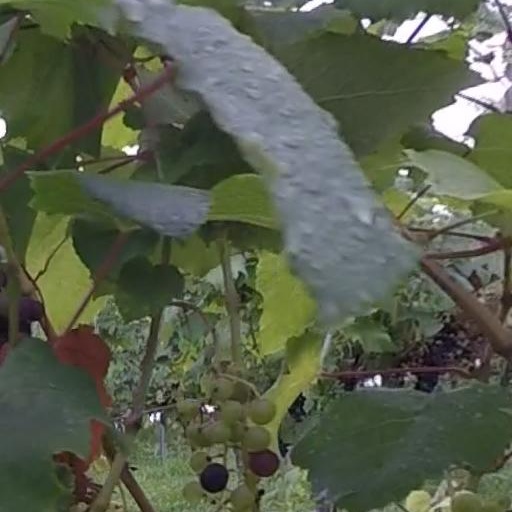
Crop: grape